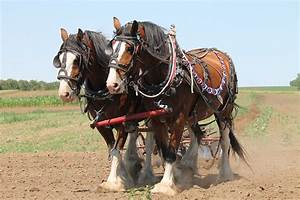
Label: horse